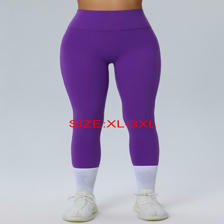
Label: Modal